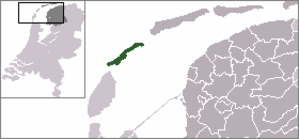
Vlieland
Vlielands beliggenhed.
Vlieland er en kommune i provinsen Frisland i Nederlandene. Kommunens totale areal udgør 315,79 km², og indbyggertallet er på 1.126 indbyggere. Hovedby og eneste by er Oost-Vlieland. Vlieland udgør tillige den anden ø, regnet fra vest, i økæden De Frisiske Øer, som ligger langs kysten af Nederlandene, Tyskland og Danmark. Den lavvandede del af Nordsøen, som ligger mellem økæden og fastlandet, kaldes Vadehavet.